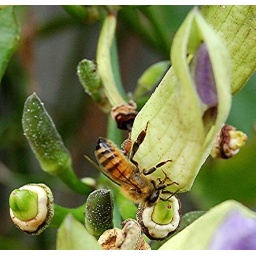
Sky Vines grow profusely along walls and fences here in South Florida. Their throaty flower attracts lots of bees.